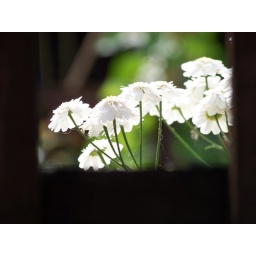
white flower in summer